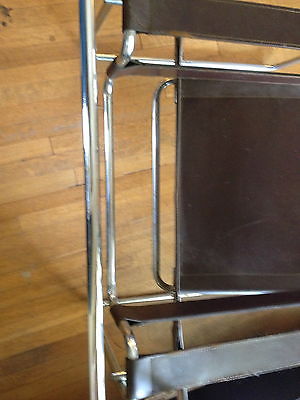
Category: chair